Acalypha indica

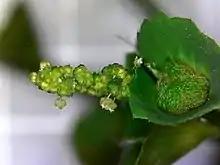
Inflorescence of Indian acalypha. The male flowers are borne on the upper part of the inflorescence are without bracts. Cup-like bract surround the female flowers. (It doesn't have inflorescence hood)

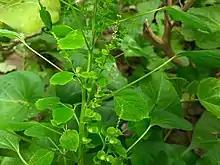
Inflorescence of Indian acalypha.(Inflorescence hood is visible)

It can grow up to tall in favorable circumstances, but is usually smaller. The leaves are broad ovate, . The leaf base is rounded to shortly attenuate. The leaf margin is basally 5-nerved and is crenate-serrate with an acute or obtuse apex. The petiole is long.